1961 Bridgehampton National Races

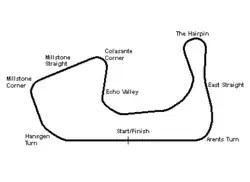
Layout of the Bridgehampton Raceway

The August 5, 1961, race at Bridgehampton Raceway was the ninth racing event of the eleventh season of the Sports Car Club of America's 1961 Championship Racing Series.